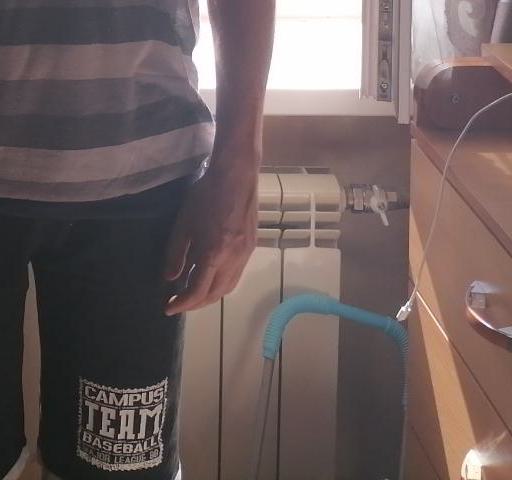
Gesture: no_gesture